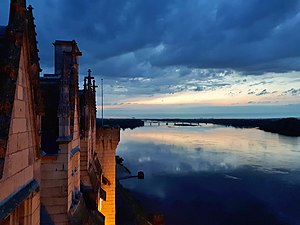
Montsoreau
Montsoreau, er en landsby i Loiredalen i Maine-et-Loire departement i det vestlige Frankrig Loire, 160 km fra Atlanterhavskysten og 250 km fra Paris. Landsbyen er opført blandt de smukkeste landsbyer i Frankrig og en del af Loiredalen på UNESCO's Verdensarvsliste.